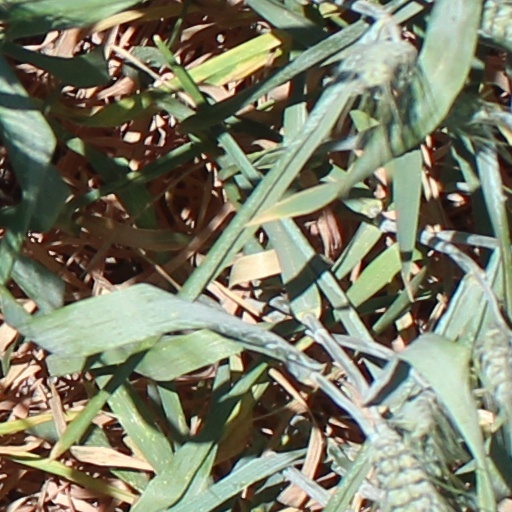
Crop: wheat